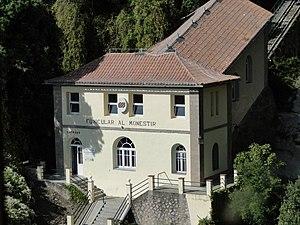
Station inférieure du funiculaire de la Santa Cova, Montserrat, Espagne
Le funiculaire de la Santa Cova est l'un des funiculaires de Montserrat conjointement avec le crémaillère de Montserrat et le funiculaire de Sant Joan. Le funiculaire de la Santa Cova a été inauguré en 1929. En 2001, deux véhicules modernes similaires à ceux du funiculaire de Sant Joan ont été installés, avec un toit panoramique. Ce funiculaire sert à relier l'abbaye de Montserrat au chemin de la Santa Cova, un des lieux de pèlerinage de la montagne.